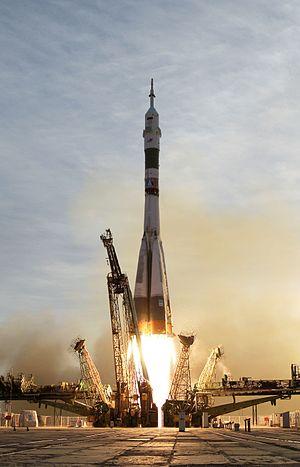
Lancement de la fusée Soyouz TMA-5. Cosmodrome de Baïkonour, Kazakhstan, le 14 octobre 2004. Ce lancement a été réalisé dans le cadre d'une relève d'équipage au sein de la Station Spatiale Internationale (ISS). Українська: Союз ТМА-5 злітає з космодрома Байконур в Казахстані, 14 жовтня 2004 року. На борту астронавт Лерой Чиао, командир 10-ої експедиції до МКС і NASA International Space Station (ISS) science officer, космонавт Саліжан Шаріпов та Юрій Шаргін. 16 жовтня екіпаж пристикується до МКС. Чиао та Шаріпов замінять попередню команду, cosmonaut Gennady I. Padalka, Expedition 9 commander, and astronaut Edward M. (Mike) Fincke, NASA ISS science officer and flight engineer, who will return to Earth October 24 with Shargin.
L’exploration de l’espace, parfois appelée conquête de l’espace consiste en l'exploration physique de l'espace, c'est-à-dire de tous les objets extérieurs à la Terre. L’exploration du système solaire en constitue la première étape, un des événements majeurs de la seconde partie du XXᵉ siècle sur le plan scientifique, mais aussi de façon plus large pour nos sociétés, par l'expansion prodigieuse de cette nouvelle frontière. Une colonisation de l'espace pourrait en effet apparaître comme l'aboutissement à très long terme.
Baïkonour, anciennement Leninsk, est une ville du Kazakhstan créée en 1995 et administrée par la Russie par un accord bilatéral jusqu'en 2050. Elle s'est développée autour du cosmodrome de Baïkonour et a été officiellement rebaptisée Baïkonour le 20 décembre 1995.
Un vol spatial habité est un vol spatial avec un équipage humain à bord d'un véhicule spatial. Il se différencie des sondes spatiales – vaisseaux non habités – ou des satellites artificiels contrôlés à distance.
La géopolitique de la Russie est l'ensemble de la politique étrangère menée par l'État russe, la Russie, depuis la fin du XXᵉ siècle. Déjà amorcé durant le second mandat de Boris Eltsine et poursuivi de manière plus significative par son successeur Vladimir Poutine, le redressement de la diplomatie russe, après la période de confusion à la suite du démembrement de l'Union soviétique, s'est surtout basé sur un réalisme politique dont les principales préoccupations se rapportent aux intérêts nationaux de la Russie. La volonté des dirigeants russes de retrouver l'ancien prestige de leur pays comme superpuissance est l'un des points les plus marquants en ce début de XXIᵉ siècle.